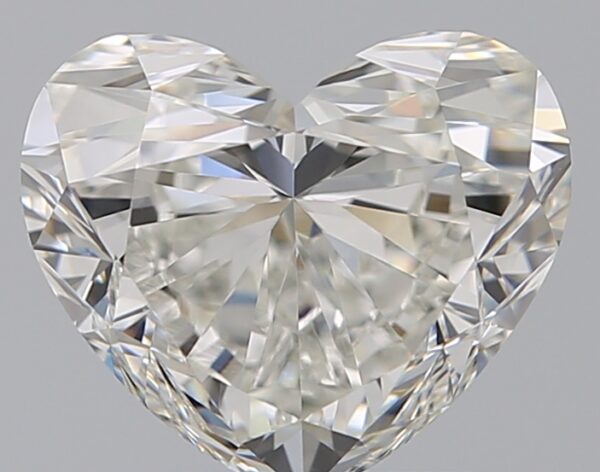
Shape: heart
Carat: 1.61
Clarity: VVS1
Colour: H
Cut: VG
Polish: EX
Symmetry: EX
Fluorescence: N
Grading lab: GIA
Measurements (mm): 6.68 x 7.93 x 4.63